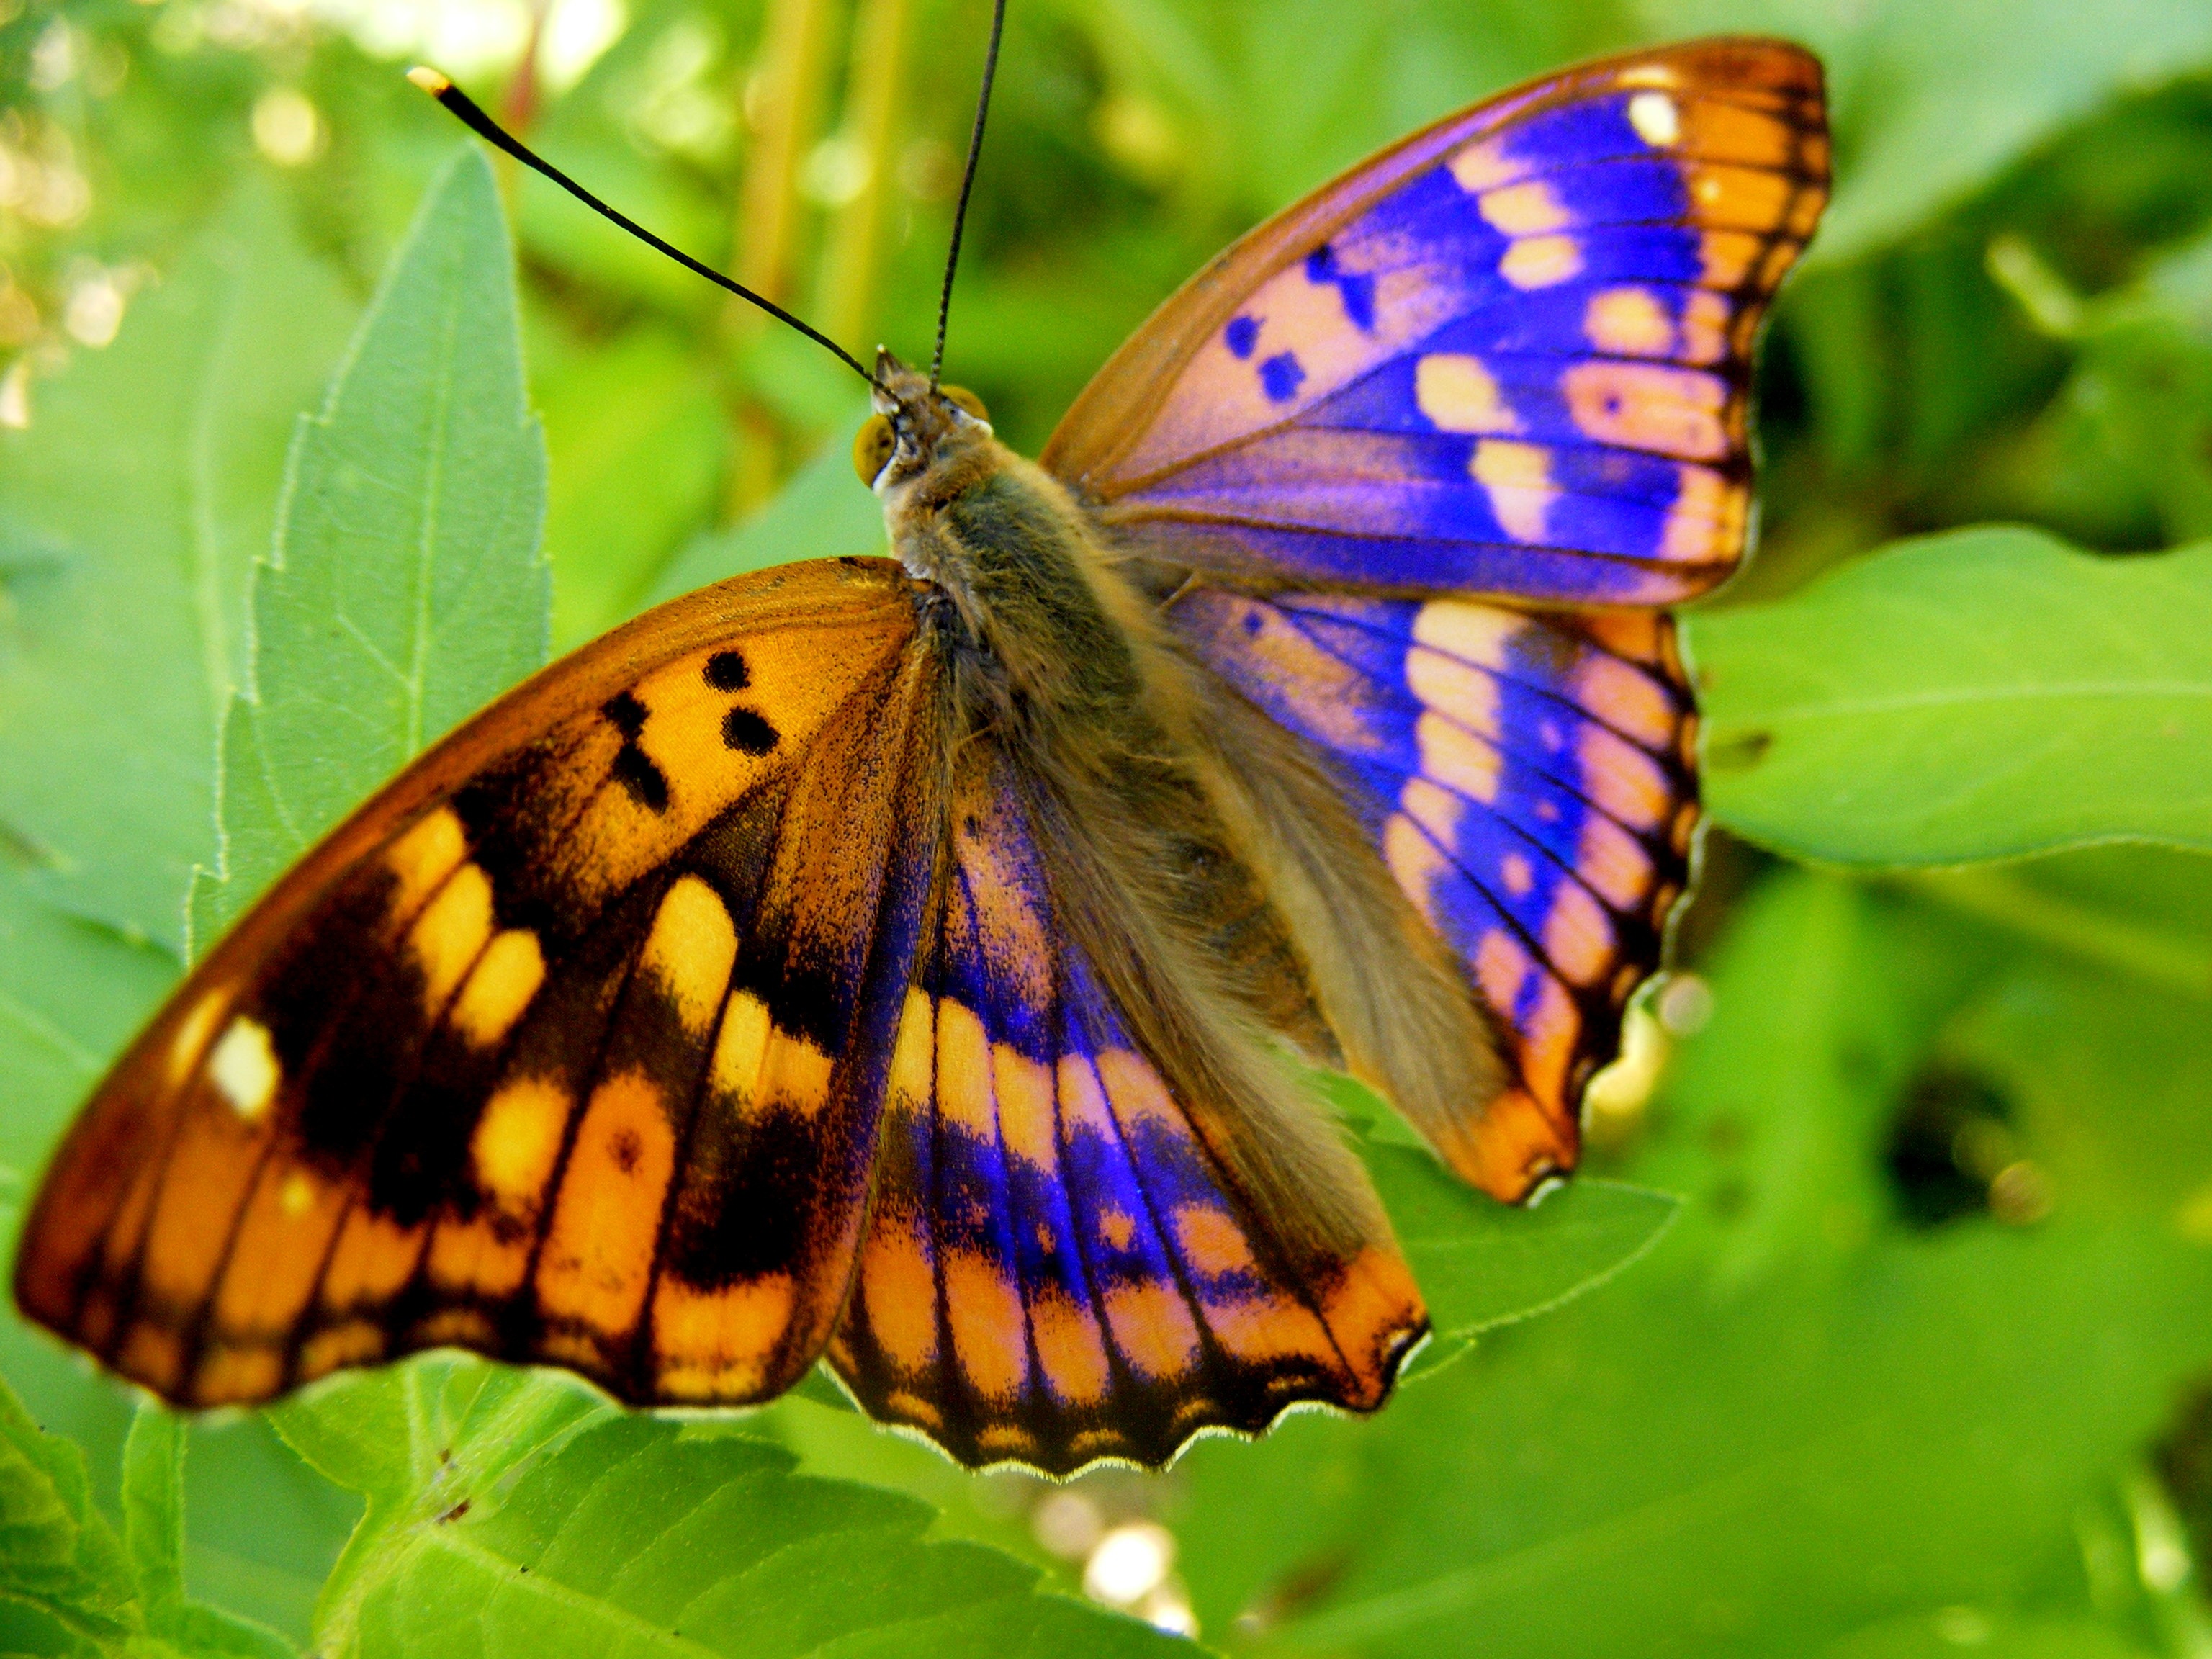
nature, grass, wing, leaf, flower, green, insect, blue, butterfly, yellow, fauna, invertebrate, monarch butterfly, coloring, wings, insecta, pieridae, macro photography, arthropod, pollinator, moths and butterflies, lycaenid, brush footed butterfly, colias